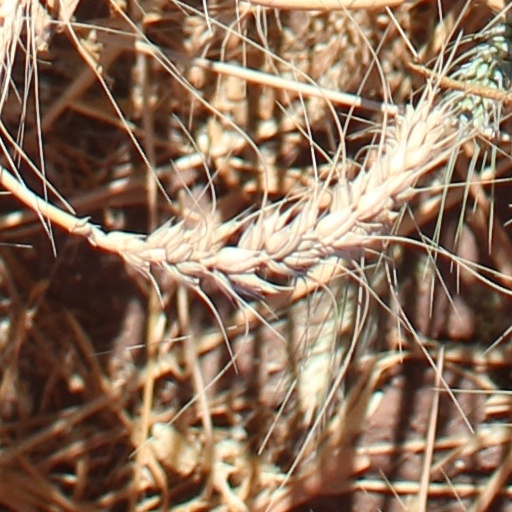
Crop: wheat